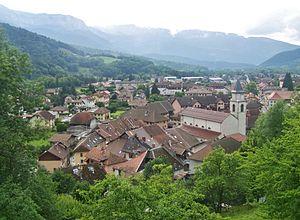
Vue panoramique de la ville de Faverges en Haute-Savoie, un jour d'été pluvieux.
Faverges est une ancienne commune française située dans le Sud du département de la Haute-Savoie en région Auvergne-Rhône-Alpes. Centre urbain de la communauté de communes du pays de Faverges, la commune comptait 6 968 habitants en 2013, ce qui en fait la dix-neuvième ville haut-savoyarde. La commune se situe en amont du lac d'Annecy, dans la vallée de Faverges, passage naturel entre la cluse d'Annecy et la combe de Savoie.